Sky position (RA, Dec in degrees): 228.218, 0.6584
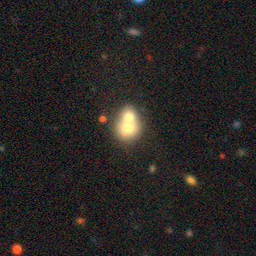
Galaxy morphology: Merging Galaxies